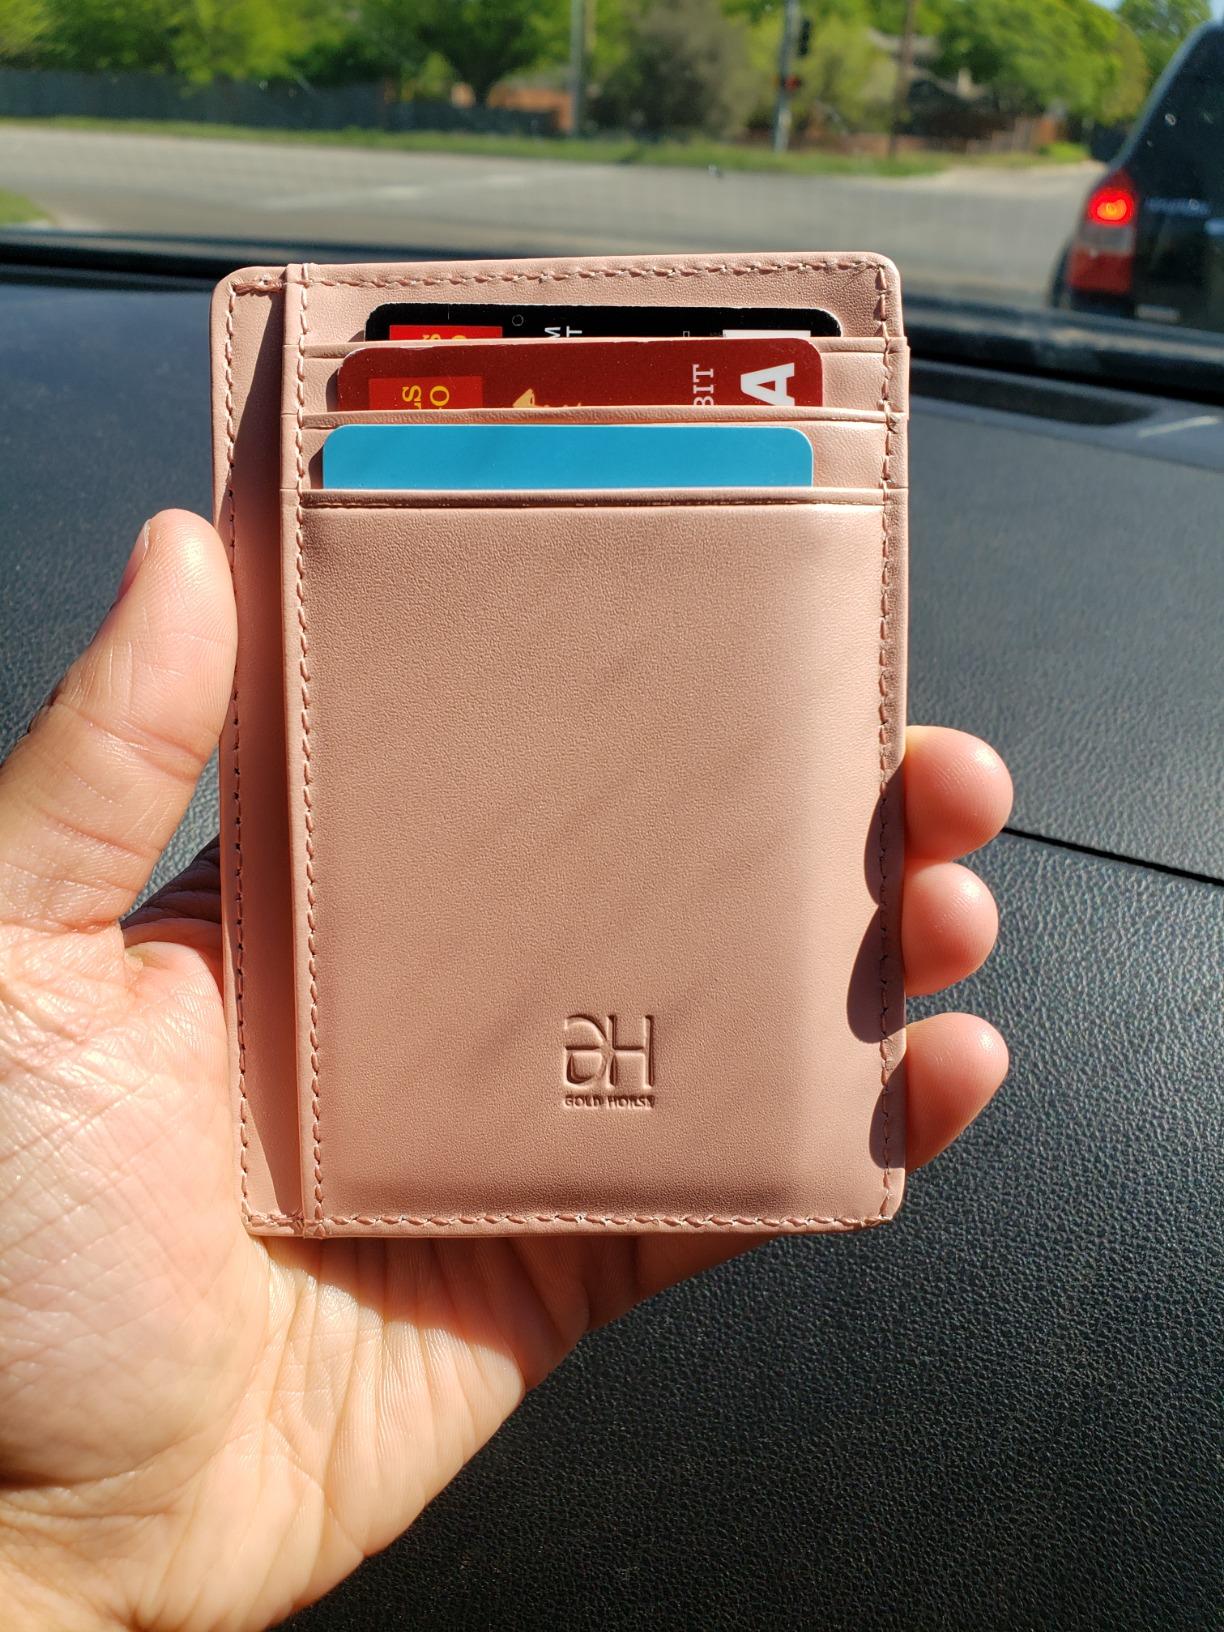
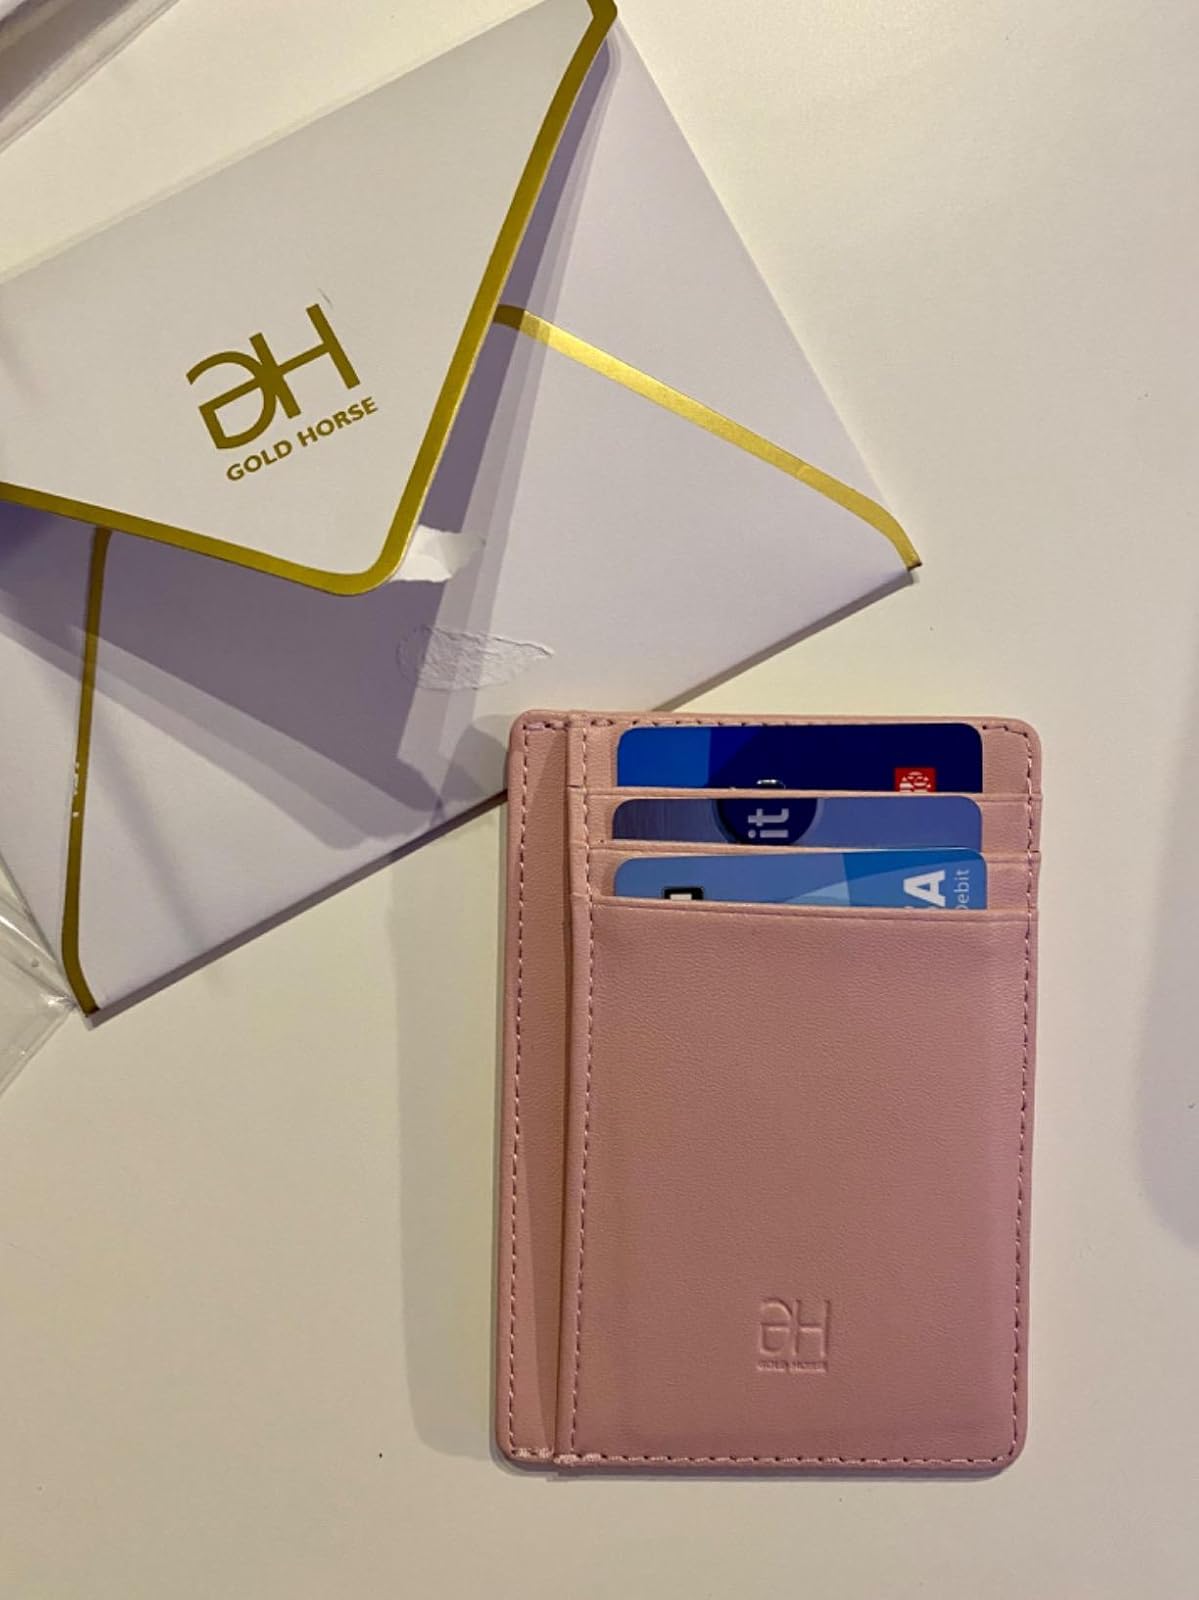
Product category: accessories_wallet
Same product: yes